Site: brandenburg
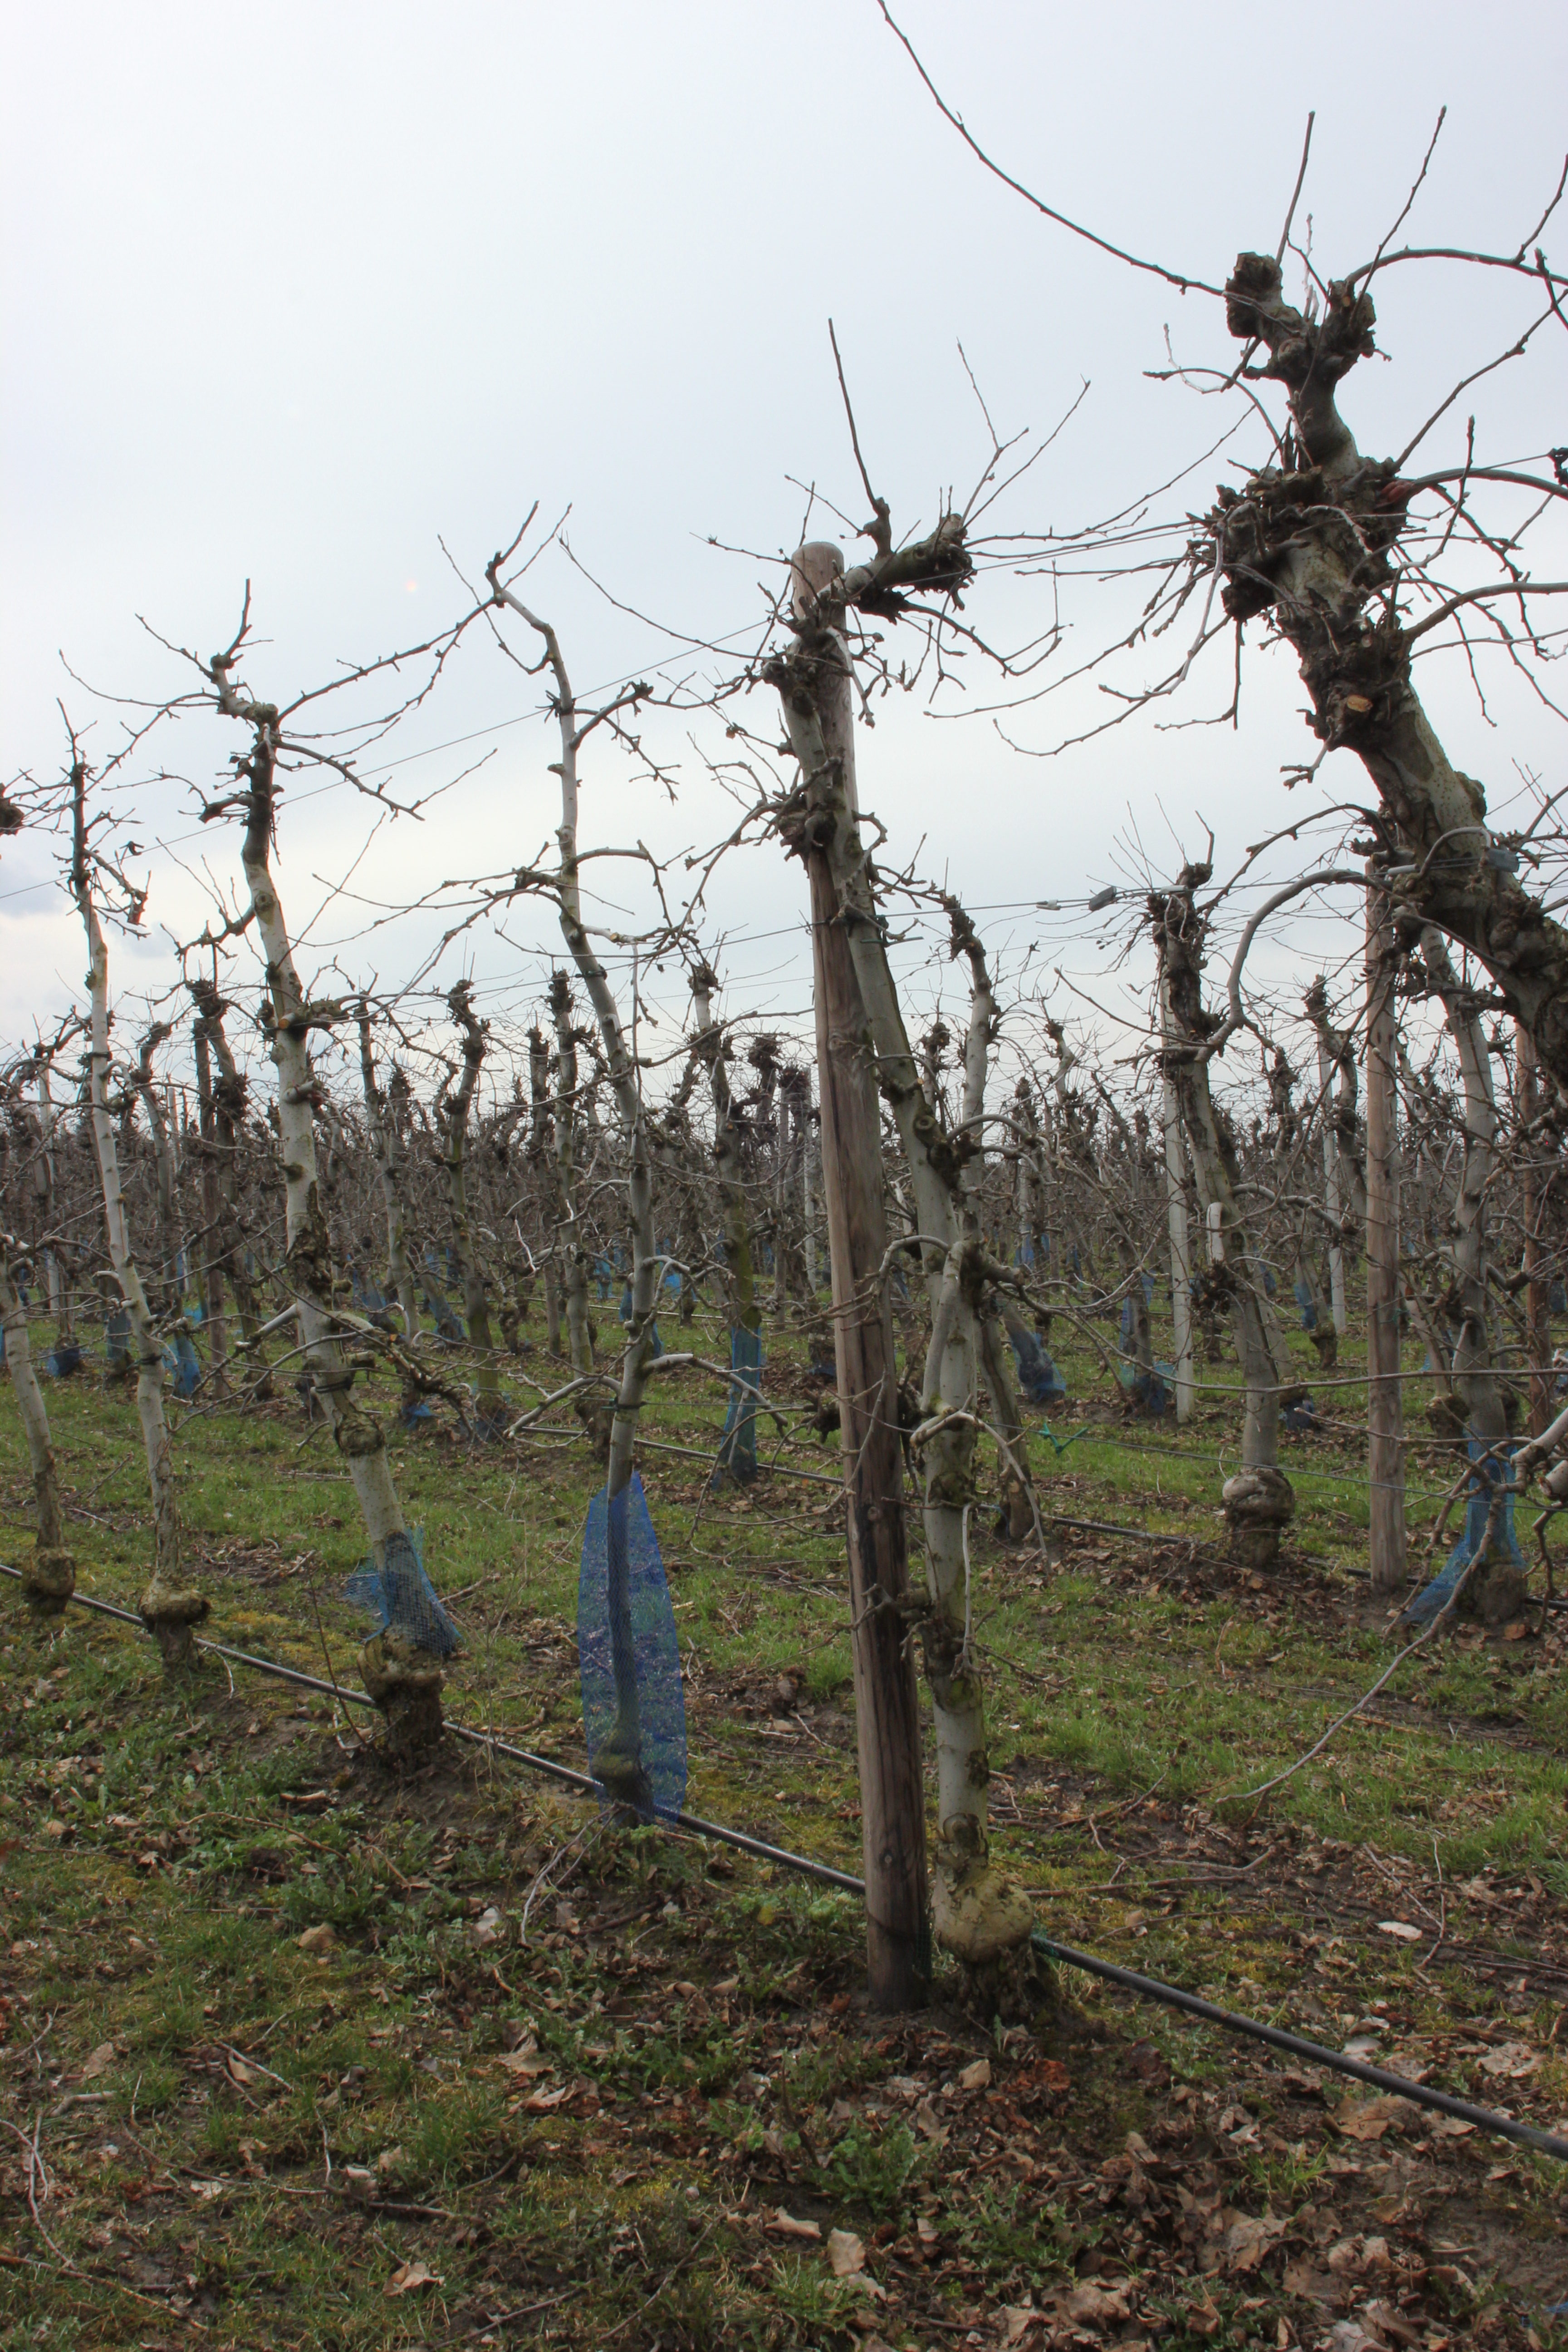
Growth stage (BBCH 01): Bud development